1977 Moscow bombings

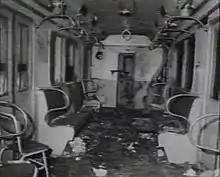
Scene of 8 January 1977 Moscow Metro bombing

A series of three terrorist bombings in Moscow on 8 January 1977 killed seven people and seriously injured 37 others. No one claimed responsibility for the bombings, although three members of an Armenian nationalist organization were executed early in 1979 after a KGB investigation and a secret trial. Some Soviet dissidents said that the suspects had an alibi. Soon after the event Andrei Sakharov issued a public appeal, expressing concern that the bombings might "be a new provocation on the part of the organs of repression". According to historian Jay Bergman, "who actually caused the explosion has never been determined conclusively".